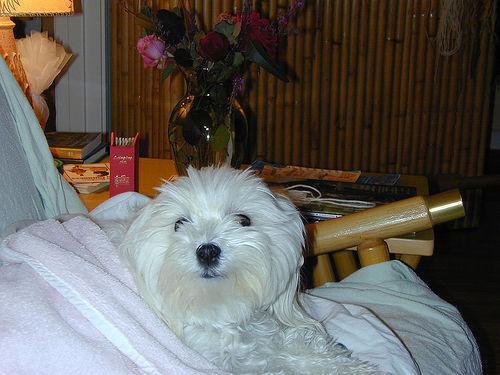
Maltese_dog